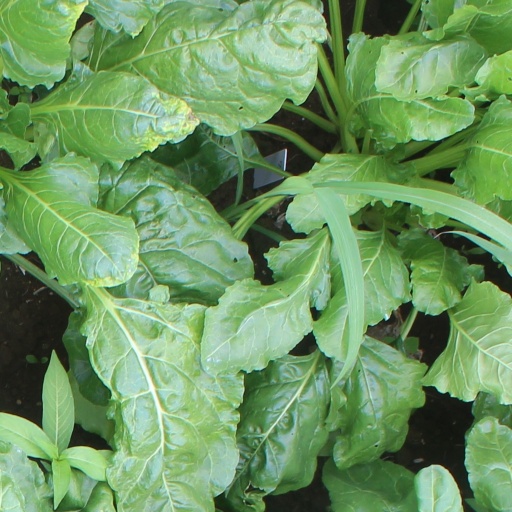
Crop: sugar beet